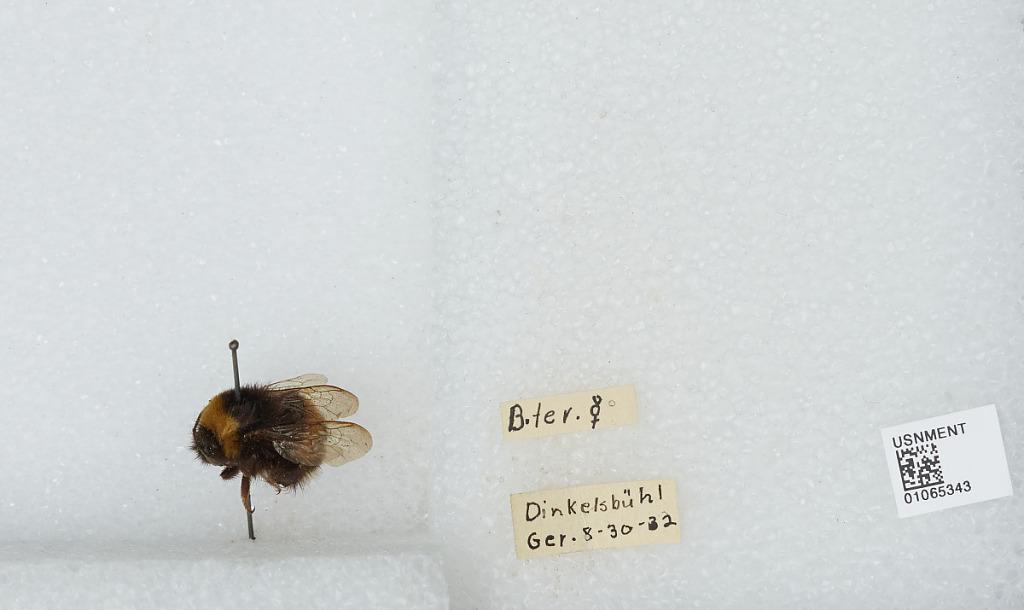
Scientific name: Bombus sp.
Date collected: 1932-8-30
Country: Germany
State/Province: Bavaria
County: Ansbach
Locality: Dinkelsbuhl
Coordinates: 49.0669, 10.3248